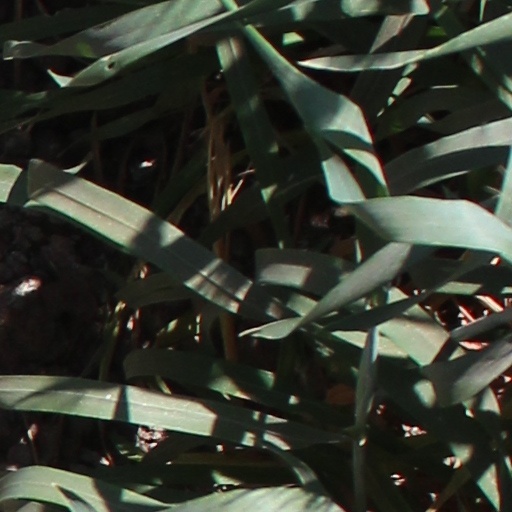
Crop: wheat